Yokosuka

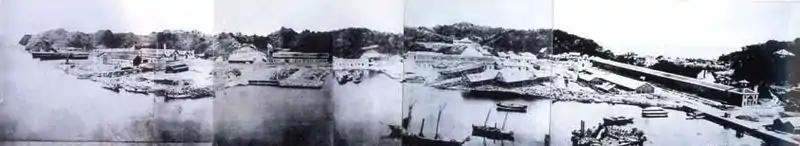
Construction of the Yokosuka arsenal

During the turbulent Bakumatsu period, the Shogunate selected Yokosuka as the site for a modern naval base, and hired the French engineer Léonce Verny in 1865 to oversee the development of shipbuilding facilities, beginning with Yokosuka Iron Foundry. Yokosuka Naval Arsenal became the first modern arsenal to be created in Japan. The construction of the arsenal was the central point of a global modern infrastructure, that was to prove an important first step for the modernization of Japan's industry. Modern buildings, the Hashirimizu waterway, foundries, brick factories, and technical schools to train Japanese technicians were established.